Indigenous peoples

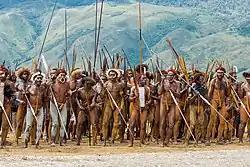
Dani people from the central highlands of western New Guinea

In Australia, the Indigenous populations are the Aboriginal Australian peoples (comprising many different nations and language groups) and the Torres Strait Islander peoples (also with sub-groups). These two groups are often referred to as Indigenous Australians, although terms such as First Nations and First Peoples are also used.